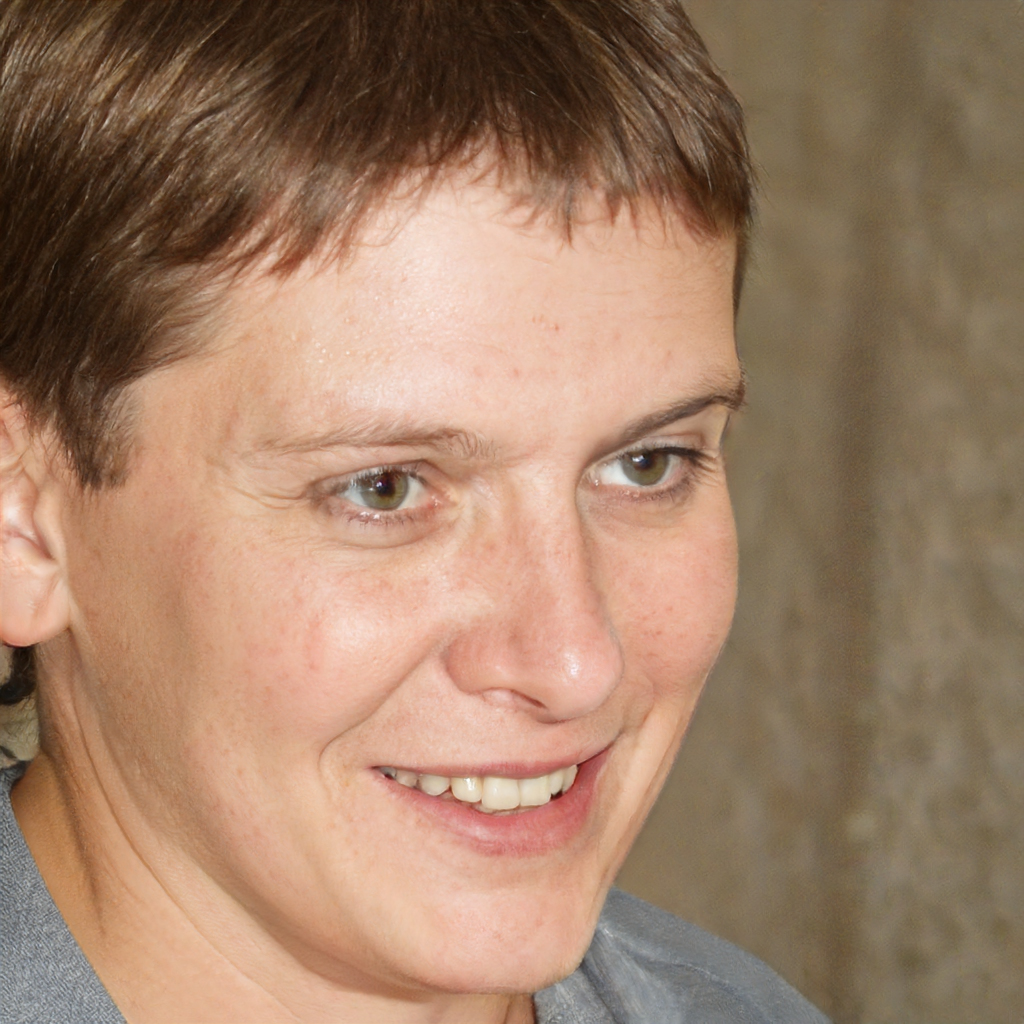
Gender: Male